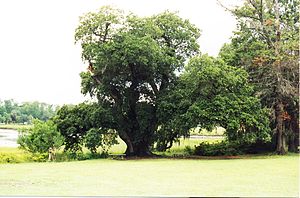
Boone Hall / Boone Hall Plantation i dag
South Carolinas ældste egetræ
Boone Hall er en plantage på halvøen Mount Pleasant uden for Charleston, South Carolina. Plantagebygningerne, der kaldes USA's mest fotograferede, er registreret i USA's National Register of Historic Places, selv om den nuværende hovedbygning er opført så sent som i 1934.